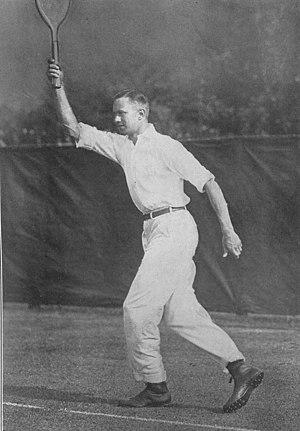
William « Bill » Jackson Clothier, né le 27 septembre 1881 à Sharon Hill et mort le 4 septembre 1962 à Philadelphie, est un joueur de tennis américain.